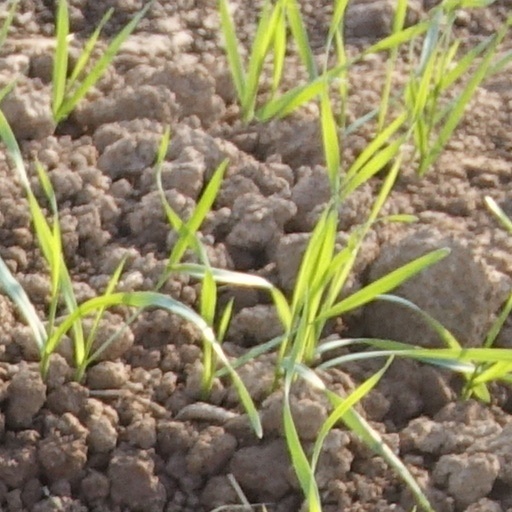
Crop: wheat